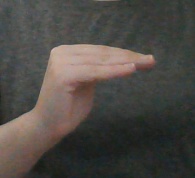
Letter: haa